Panteón Nacional Román Baldorioty de Castro

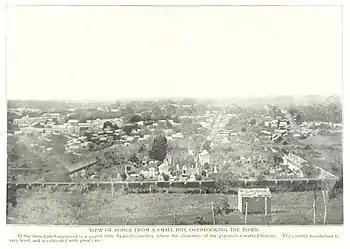
View of the Panteon, circa 1890s (looking south)

On 13 February 1838, the secretary of the Municipality of Ponce met with civic leaders of the "Villa of Ponce" to discuss plans for building a new cemetery. The existing cemetery was in deplorable and bad condition, and it posed a danger to public health. Because the "Villa of Ponce" did not have the money to build the cemetery, a voluntary proportional contribution was established in which all neighbors were to contribute. A commission was named composed of one member of the Municipal Council and four neighbors of influence to open up a voluntary subscription, name a depository and to proceed with the construction of the cemetery until its completion. The project was to be carried out in a lot adjacent to the existing cemetery extending one hundred square "varas" (a measure of length equal to 0.84m. approximately). Named by vote to form the commission were the "Sor Sindico" '(secretary to the mayor of the "Villa") and the neighbor leaders Don Geronimo Ortiz, Don Tomas Souffront, Don Luis Font, and Don Mateo Maenamaxe. On 26 February 1838, the project was approved by the mayor of Ponce. However, it was not until 1842 that the project was started out with the contributions of the neighbors of the "Villa". In 1843, the cemetery was inaugurated under the auspices of the mayor of Ponce, Don Juan Rondon Martinez, also the first person to be buried there. In 1864 the cemetery was enlarged and repaired. The new work consisted of repairs and construction of the enclosing walls and pathways, construction of new niches and construction of a chapel and mortuary. In 1915 the cemetery was closed down.